Karsten Koch

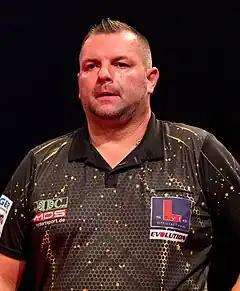
Koch at the 2019 European Darts Matchplay

Karsten Koch (born 22 February 1977) is a German professional darts player who plays in Professional Darts Corporation (PDC) events.